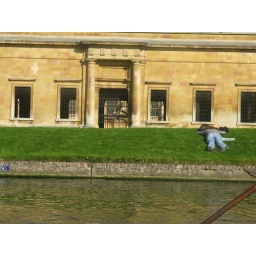
Either this person is enjoying the August sunshine by the river in Cambridge, or they have fallen from a plane.